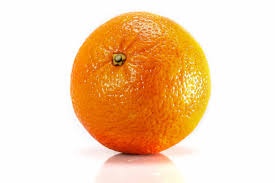
Label: mandarine